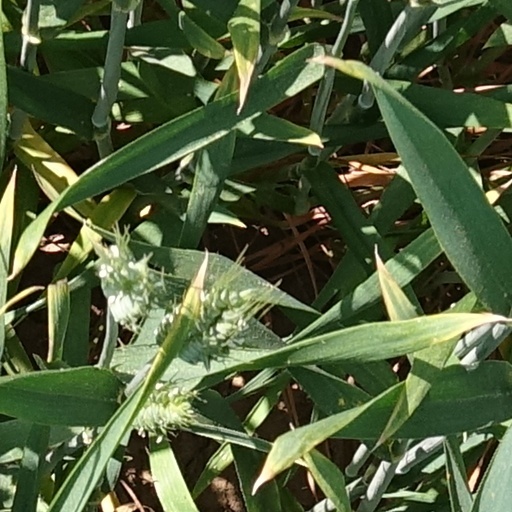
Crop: wheat